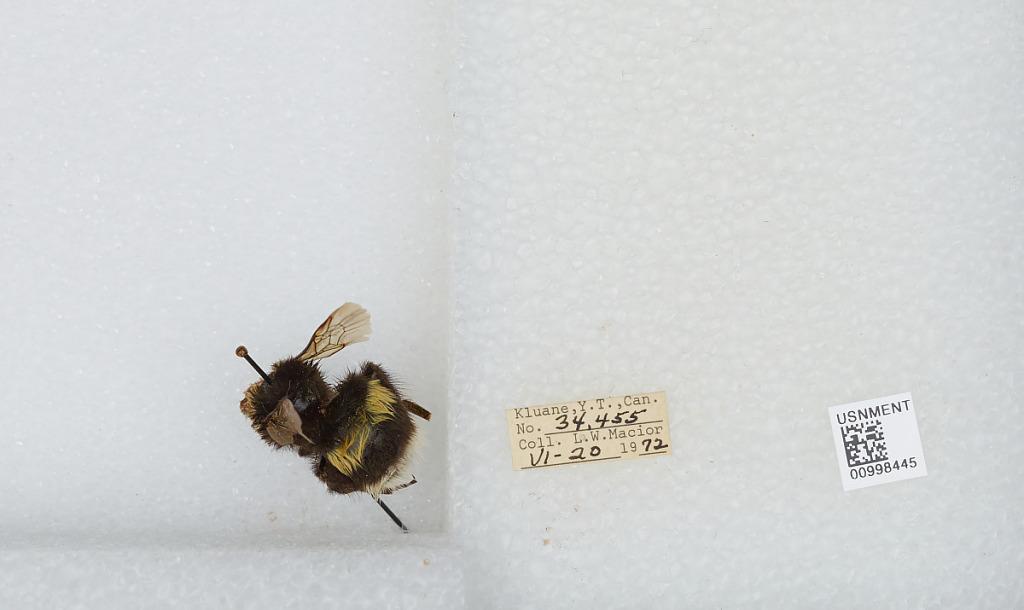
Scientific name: Bombus (Bombus) lucorum (Linnaeus)
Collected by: L. Macior
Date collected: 1972-6-20
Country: Canada
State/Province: Yukon Territory
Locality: Kluane
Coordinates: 60.75, -139.5